New Jersey Route 52

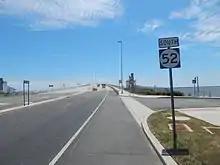
Route 52 southbound in Somers Point, approaching the causeway into Ocean City

After the ship channel, Route 52 crosses onto the mainland and intersects with CR 559 (Mays Landing Road) and CR 585 (Shore Road), formerly at the Somers Point traffic circle. In October 2010, the circle was eliminated and replaced by a traffic light. Beyond the former Somers Point Circle, Route 52 becomes a five-lane road with a center left-turn lane known as MacArthur Boulevard that heads north through commercial areas, soon narrowing to three lanes. The road curves northwest as a two-lane divided highway and enters residential areas. Route 52 comes to an end at an intersection with US 9 (New Road). The road continues northwest as Laurel Drive for , which heads through a residential neighborhood before terminating at a partial interchange with the Garden State Parkway, with access to the northbound parkway and access from the southbound parkway.